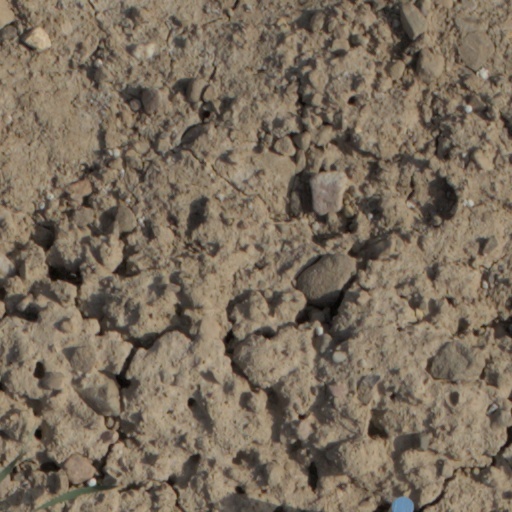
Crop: wheat